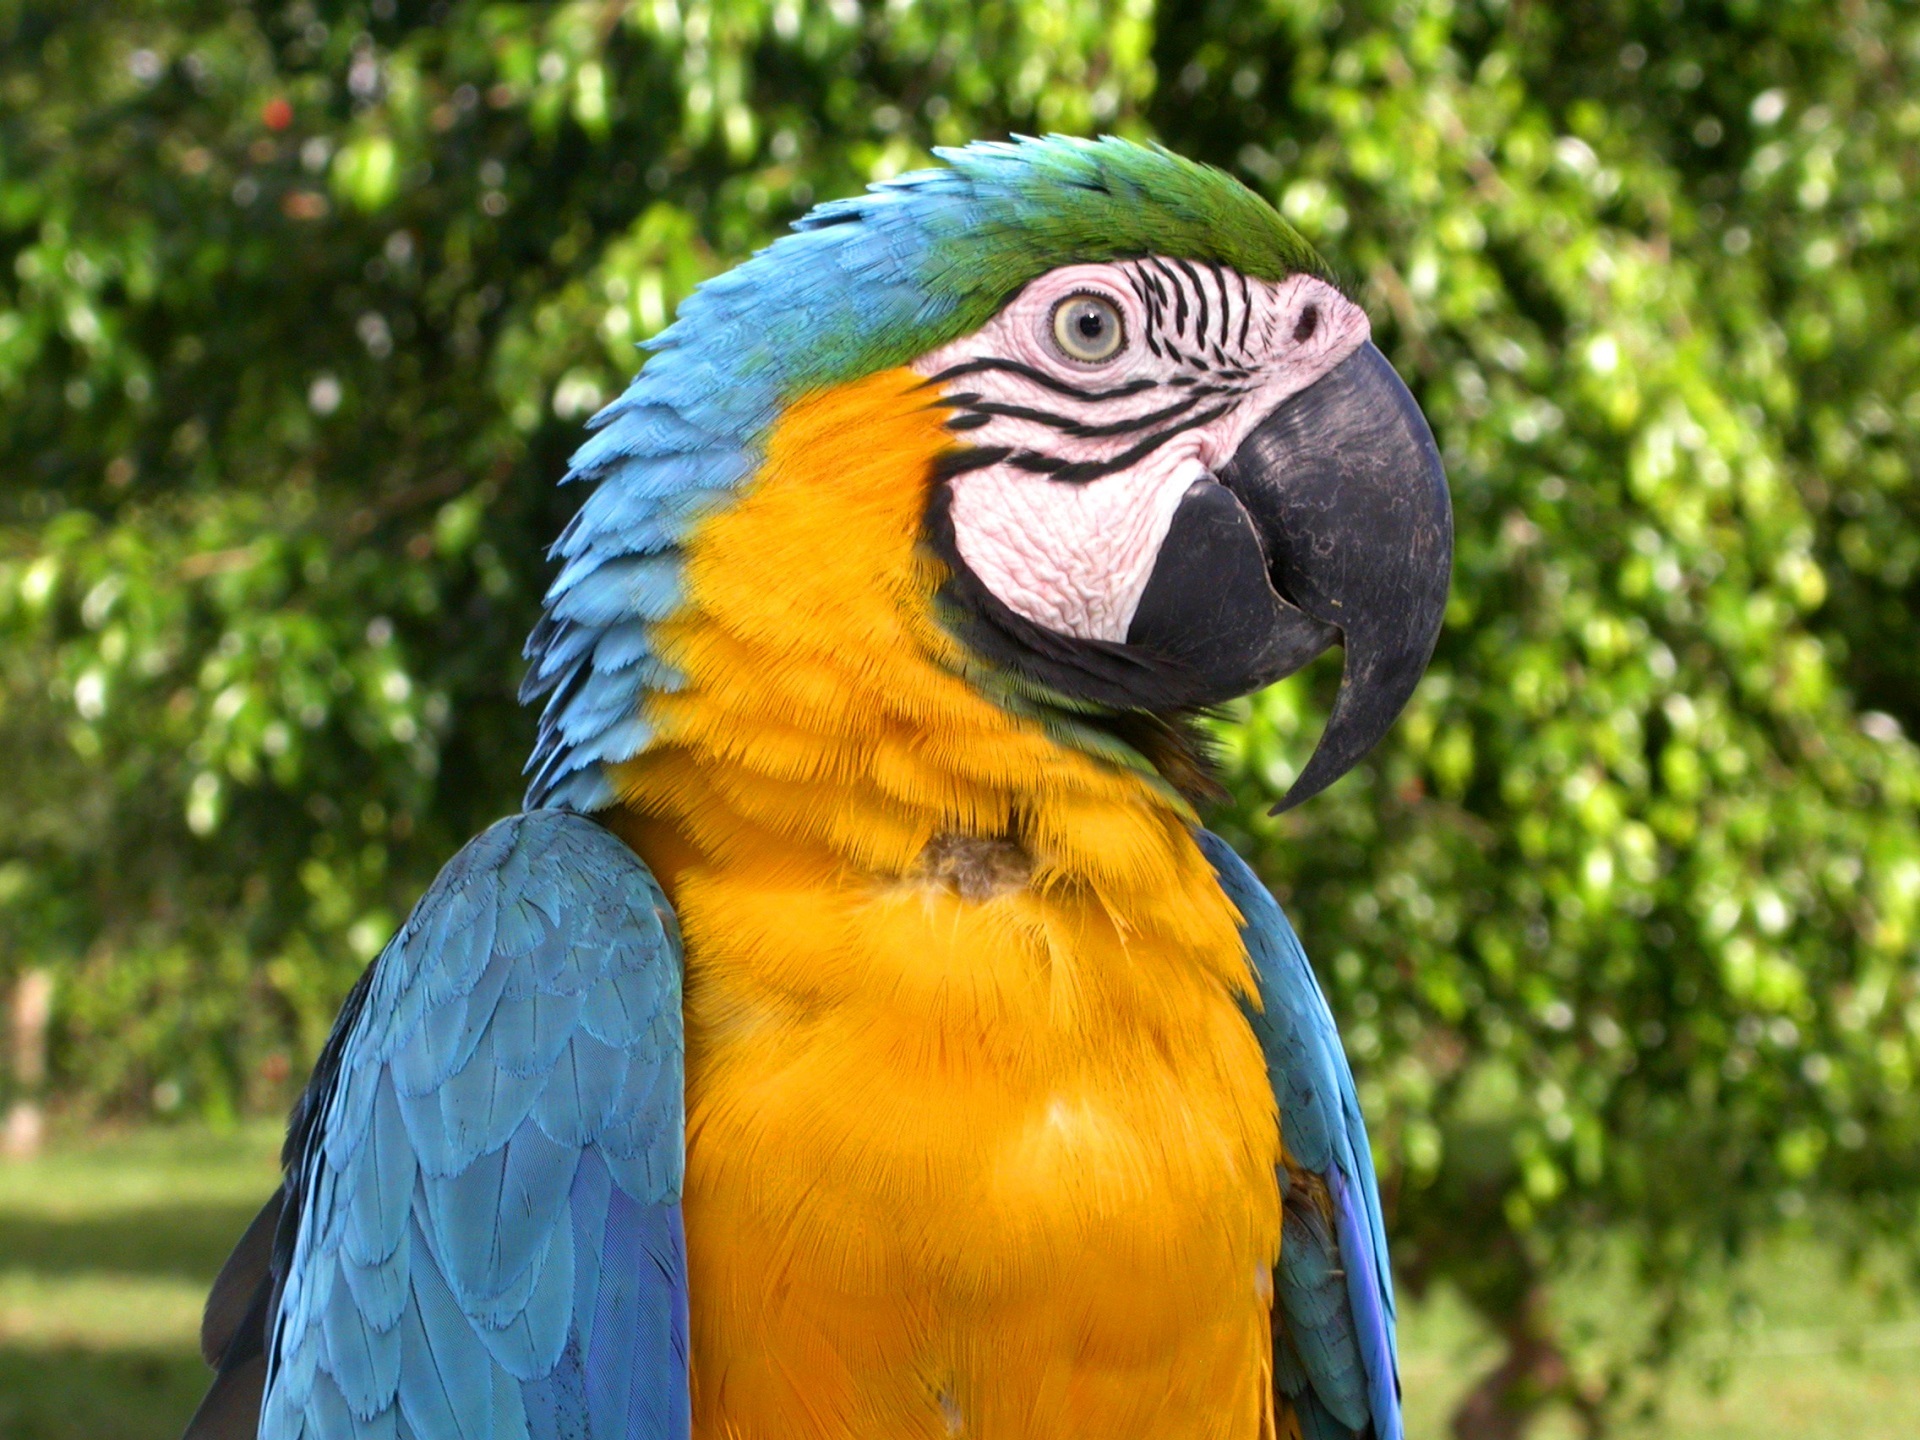
nature, bird, profile, wildlife, portrait, beak, tropical, blue, colorful, yellow, feather, fauna, plumage, lorikeet, macaw, outdoors, bright, vertebrate, parrot, exotic, vibrant, perched